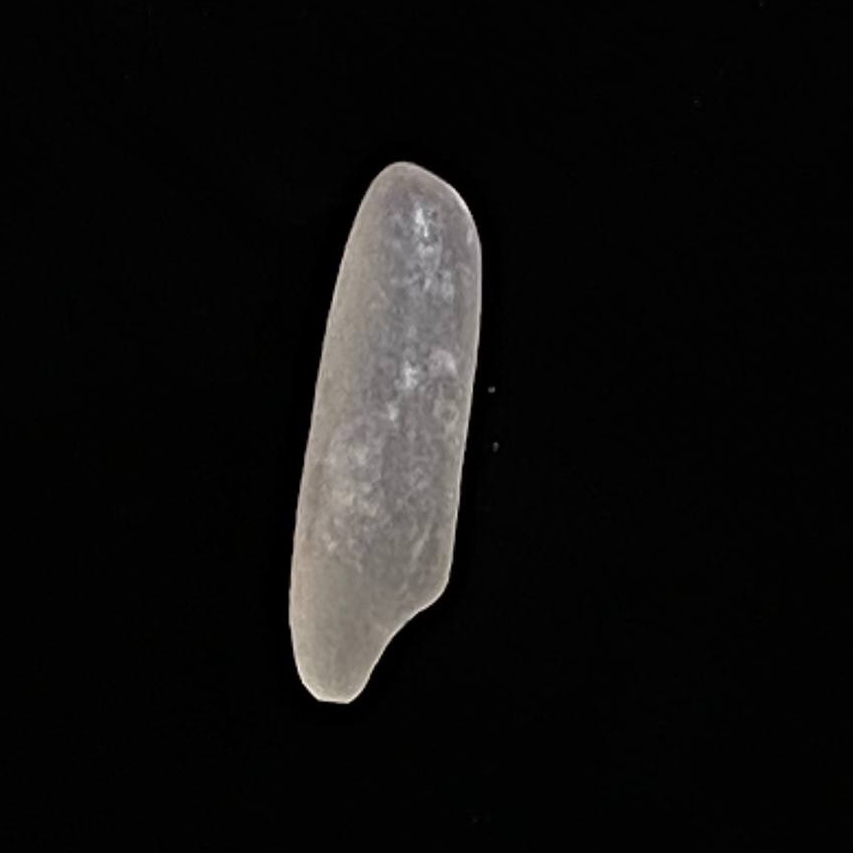
Rice variety: BR28